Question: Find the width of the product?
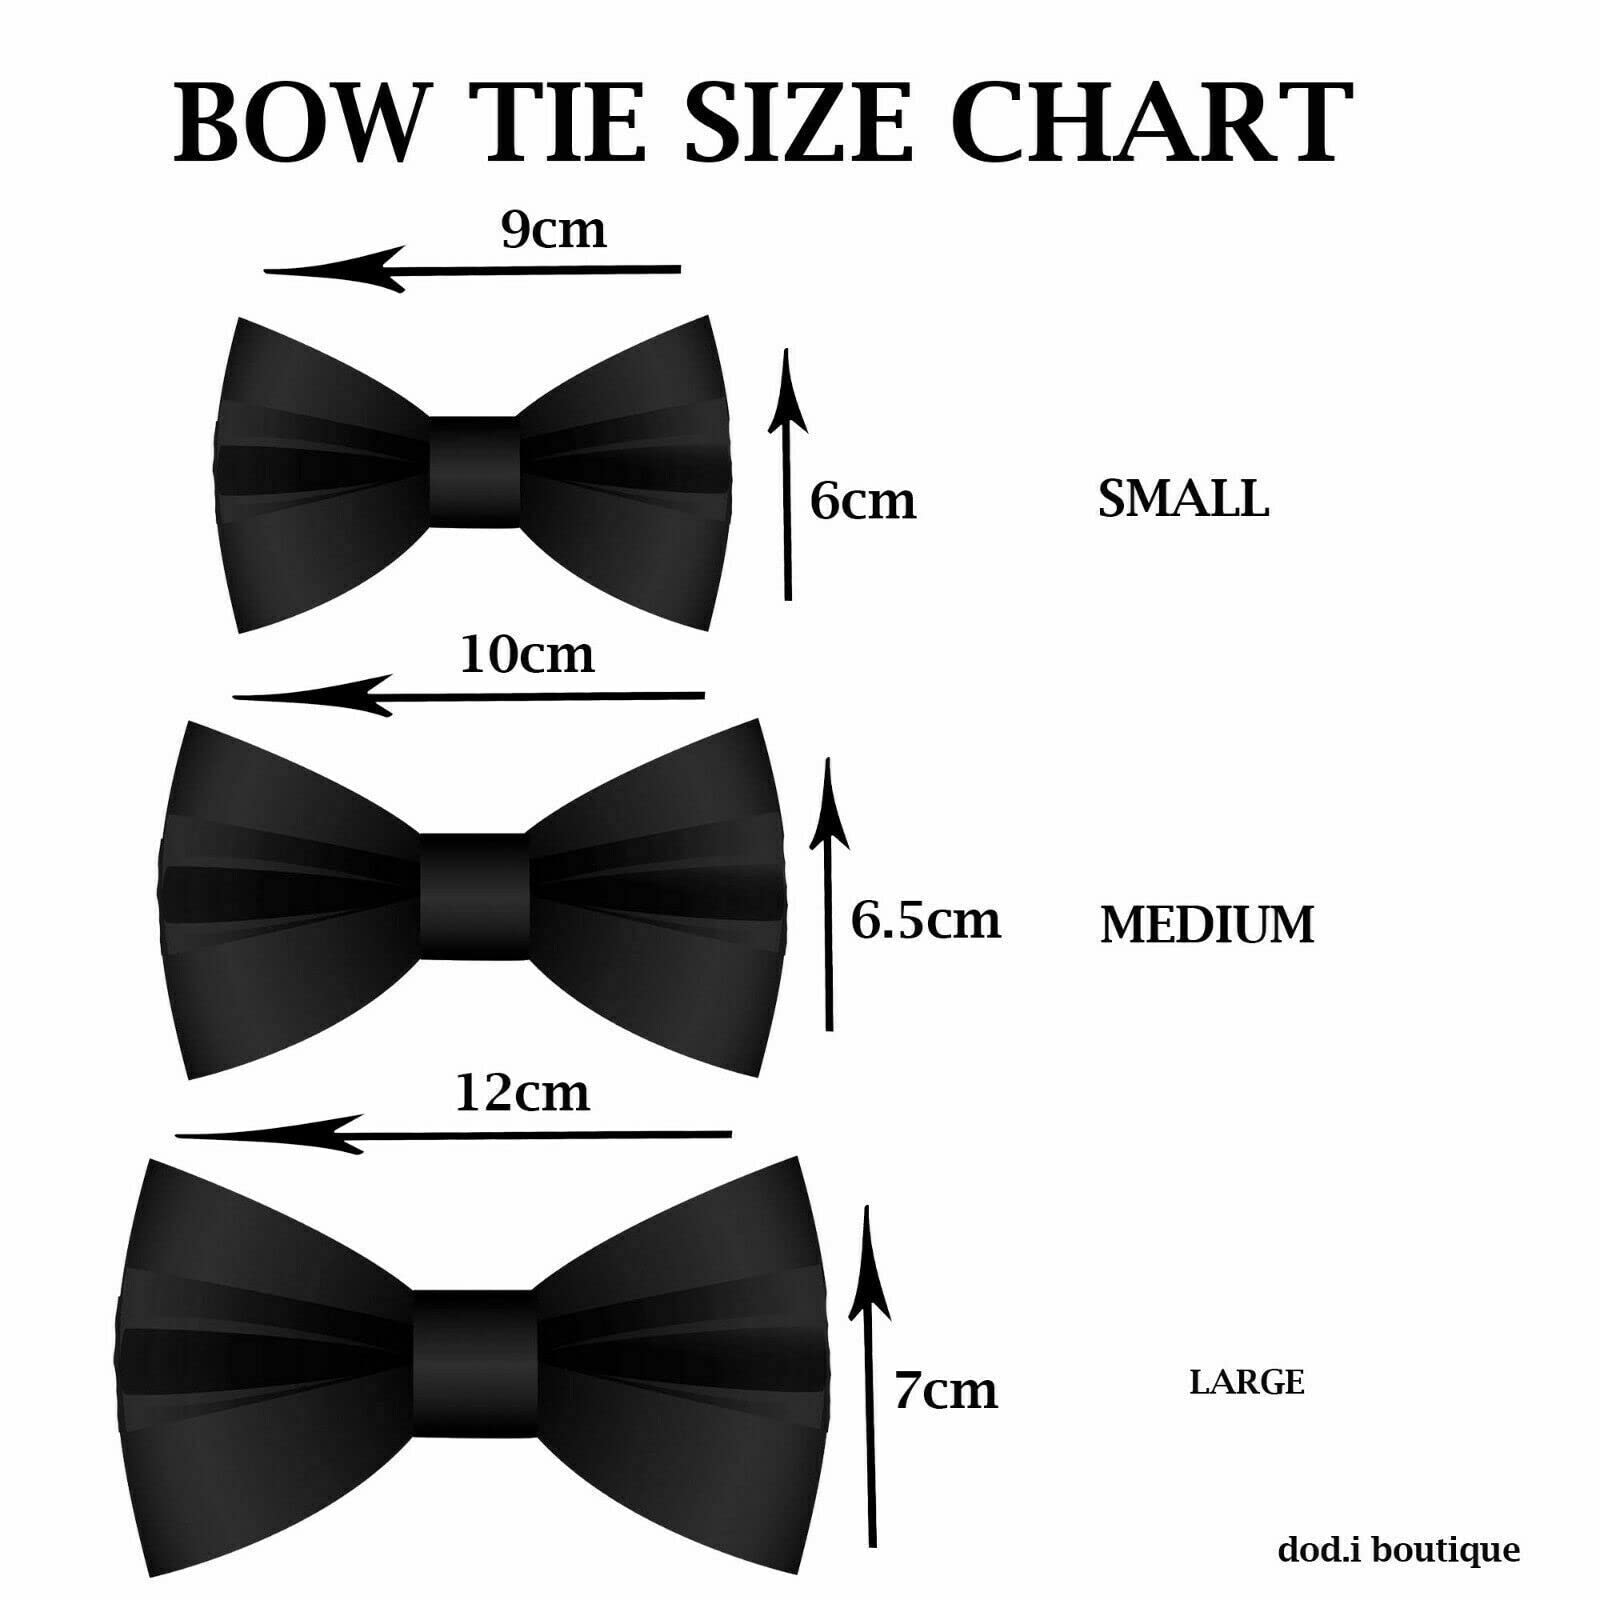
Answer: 9.0 centimetre